Chris Dodd 2008 presidential campaign

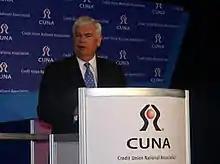
Chris Dodd addressing the Credit Union National Association on February 15, 2007

In February, Dodd turned his attention fully to the early primary states of Iowa and New Hampshire. When asked by the Associated Press on the campaign trail if his campaigning really made a difference in changing public perceptions, he replied, "There is enough time yet to change this [public perceptions], because there are places like Iowa and New Hampshire that give candidates like myself a chance to be heard." Dodd's strategy was to speak to voters in restaurants, homes, and small-town diners, although political analysts wondered whether such methods were out-of-date. But he maintained that "chatting in a living room face to face is still a very important feature of campaigning here. I don't think you can come in here and do sort of a wholesale political operation from with a pit stop here and there and a media campaign behind you." At the end of February, Dodd differentiated himself from his Democratic counterparts by stating his support for the Bush administration's willingness to hold joint talks with Iran and Syria and by stating that as president he would avoid talking with Iran as long as Mahmoud Ahmadinejad remained as president. On the trail, he referred to Ahmadinejad as a "thug".